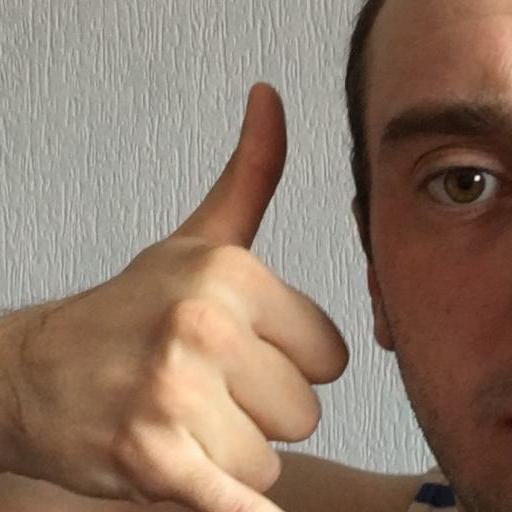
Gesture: call